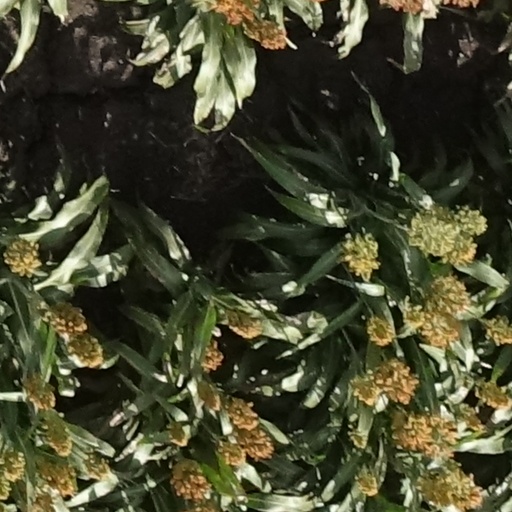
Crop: sorghum